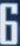
Number: 6